James Moore (biographer)

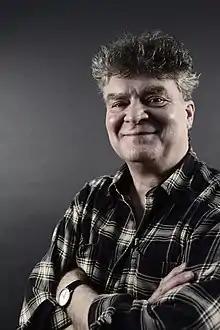
James Moore

James Richard Moore is a historian of science at the Open University and the University of Cambridge and visiting scholar at Harvard University, is noted as the author of several biographies of Charles Darwin. As a Cambridge research scholar and a member of the teaching staff at the Open University, he has studied and written about Darwin since the 1970s, co-authoring with Adrian Desmond the major biography "Darwin", and also writing "The Darwin Legend," "The Post-Darwinian Controversies," and many articles and reviews.